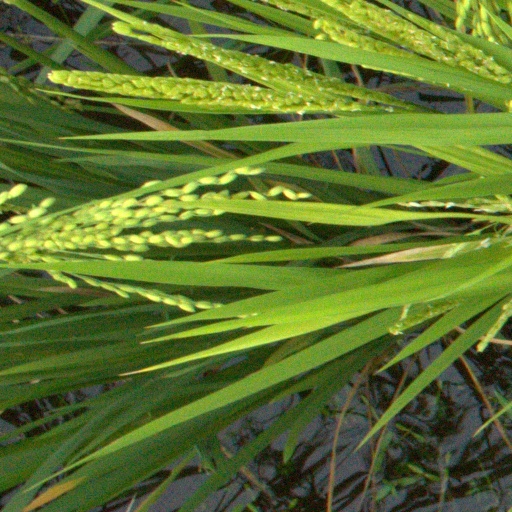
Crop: rice